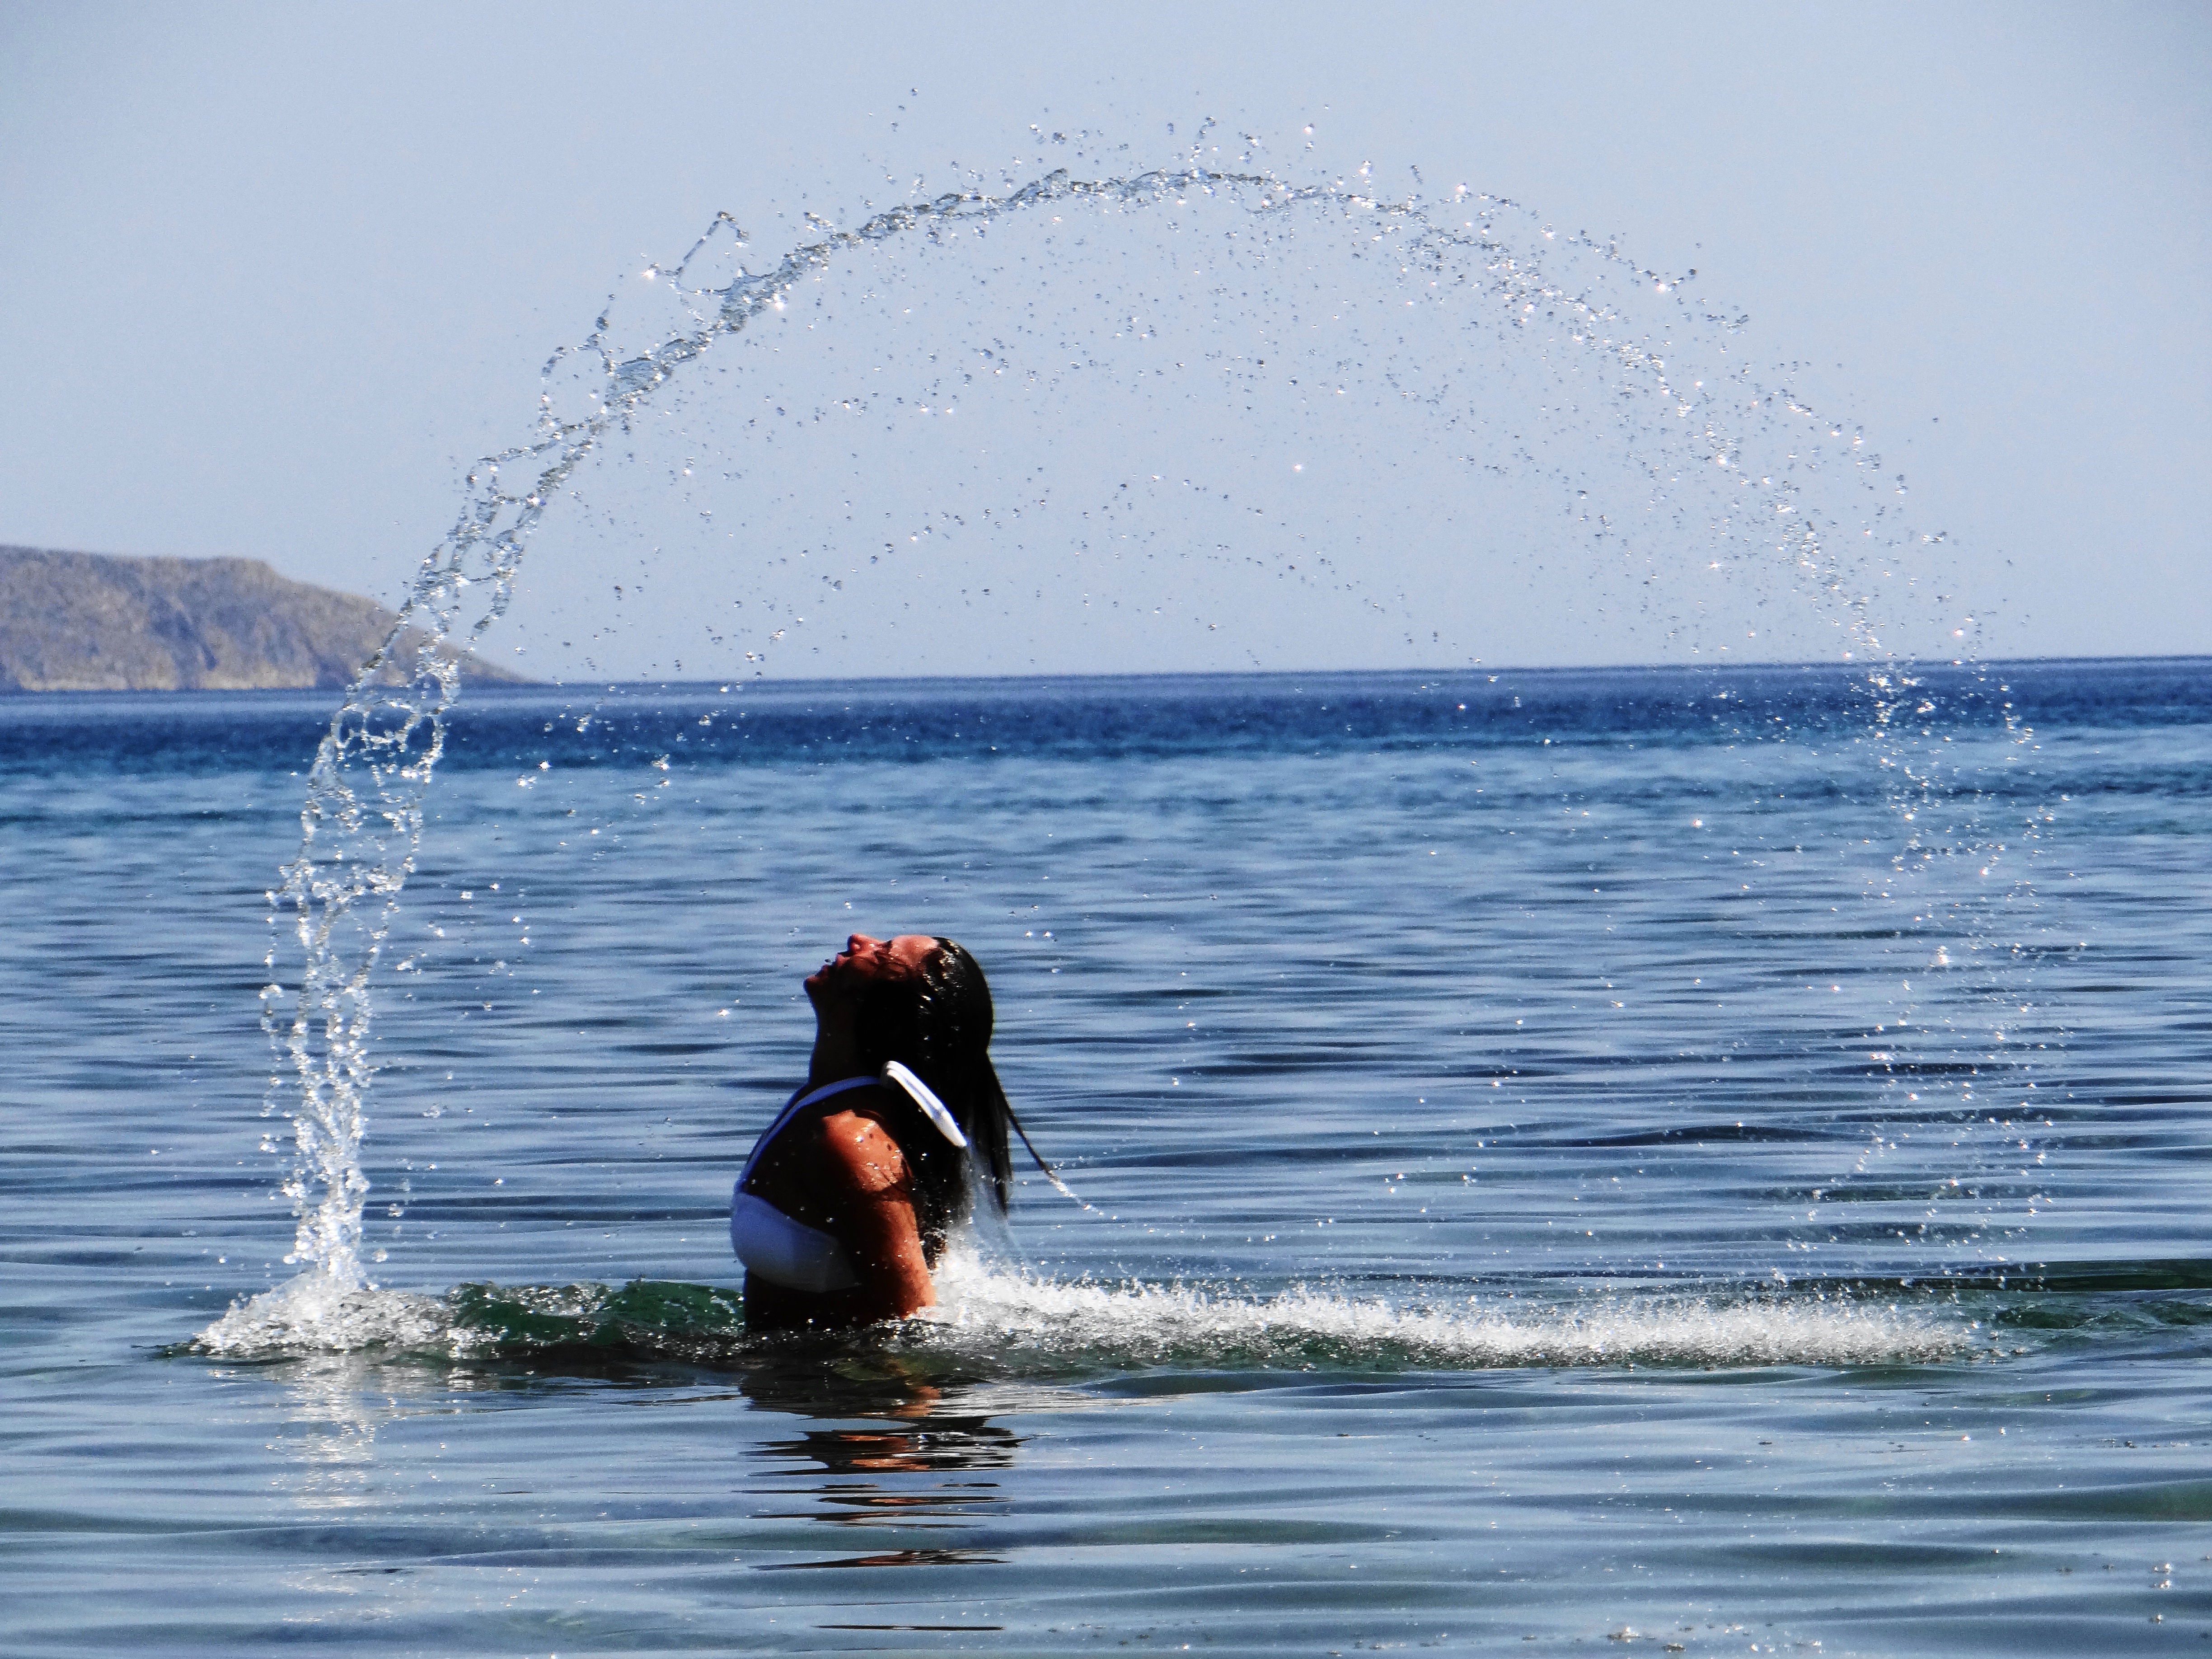
sea, water, ocean, wave, lake, ice, sports, boating, water sport, wind wave, surface water sports